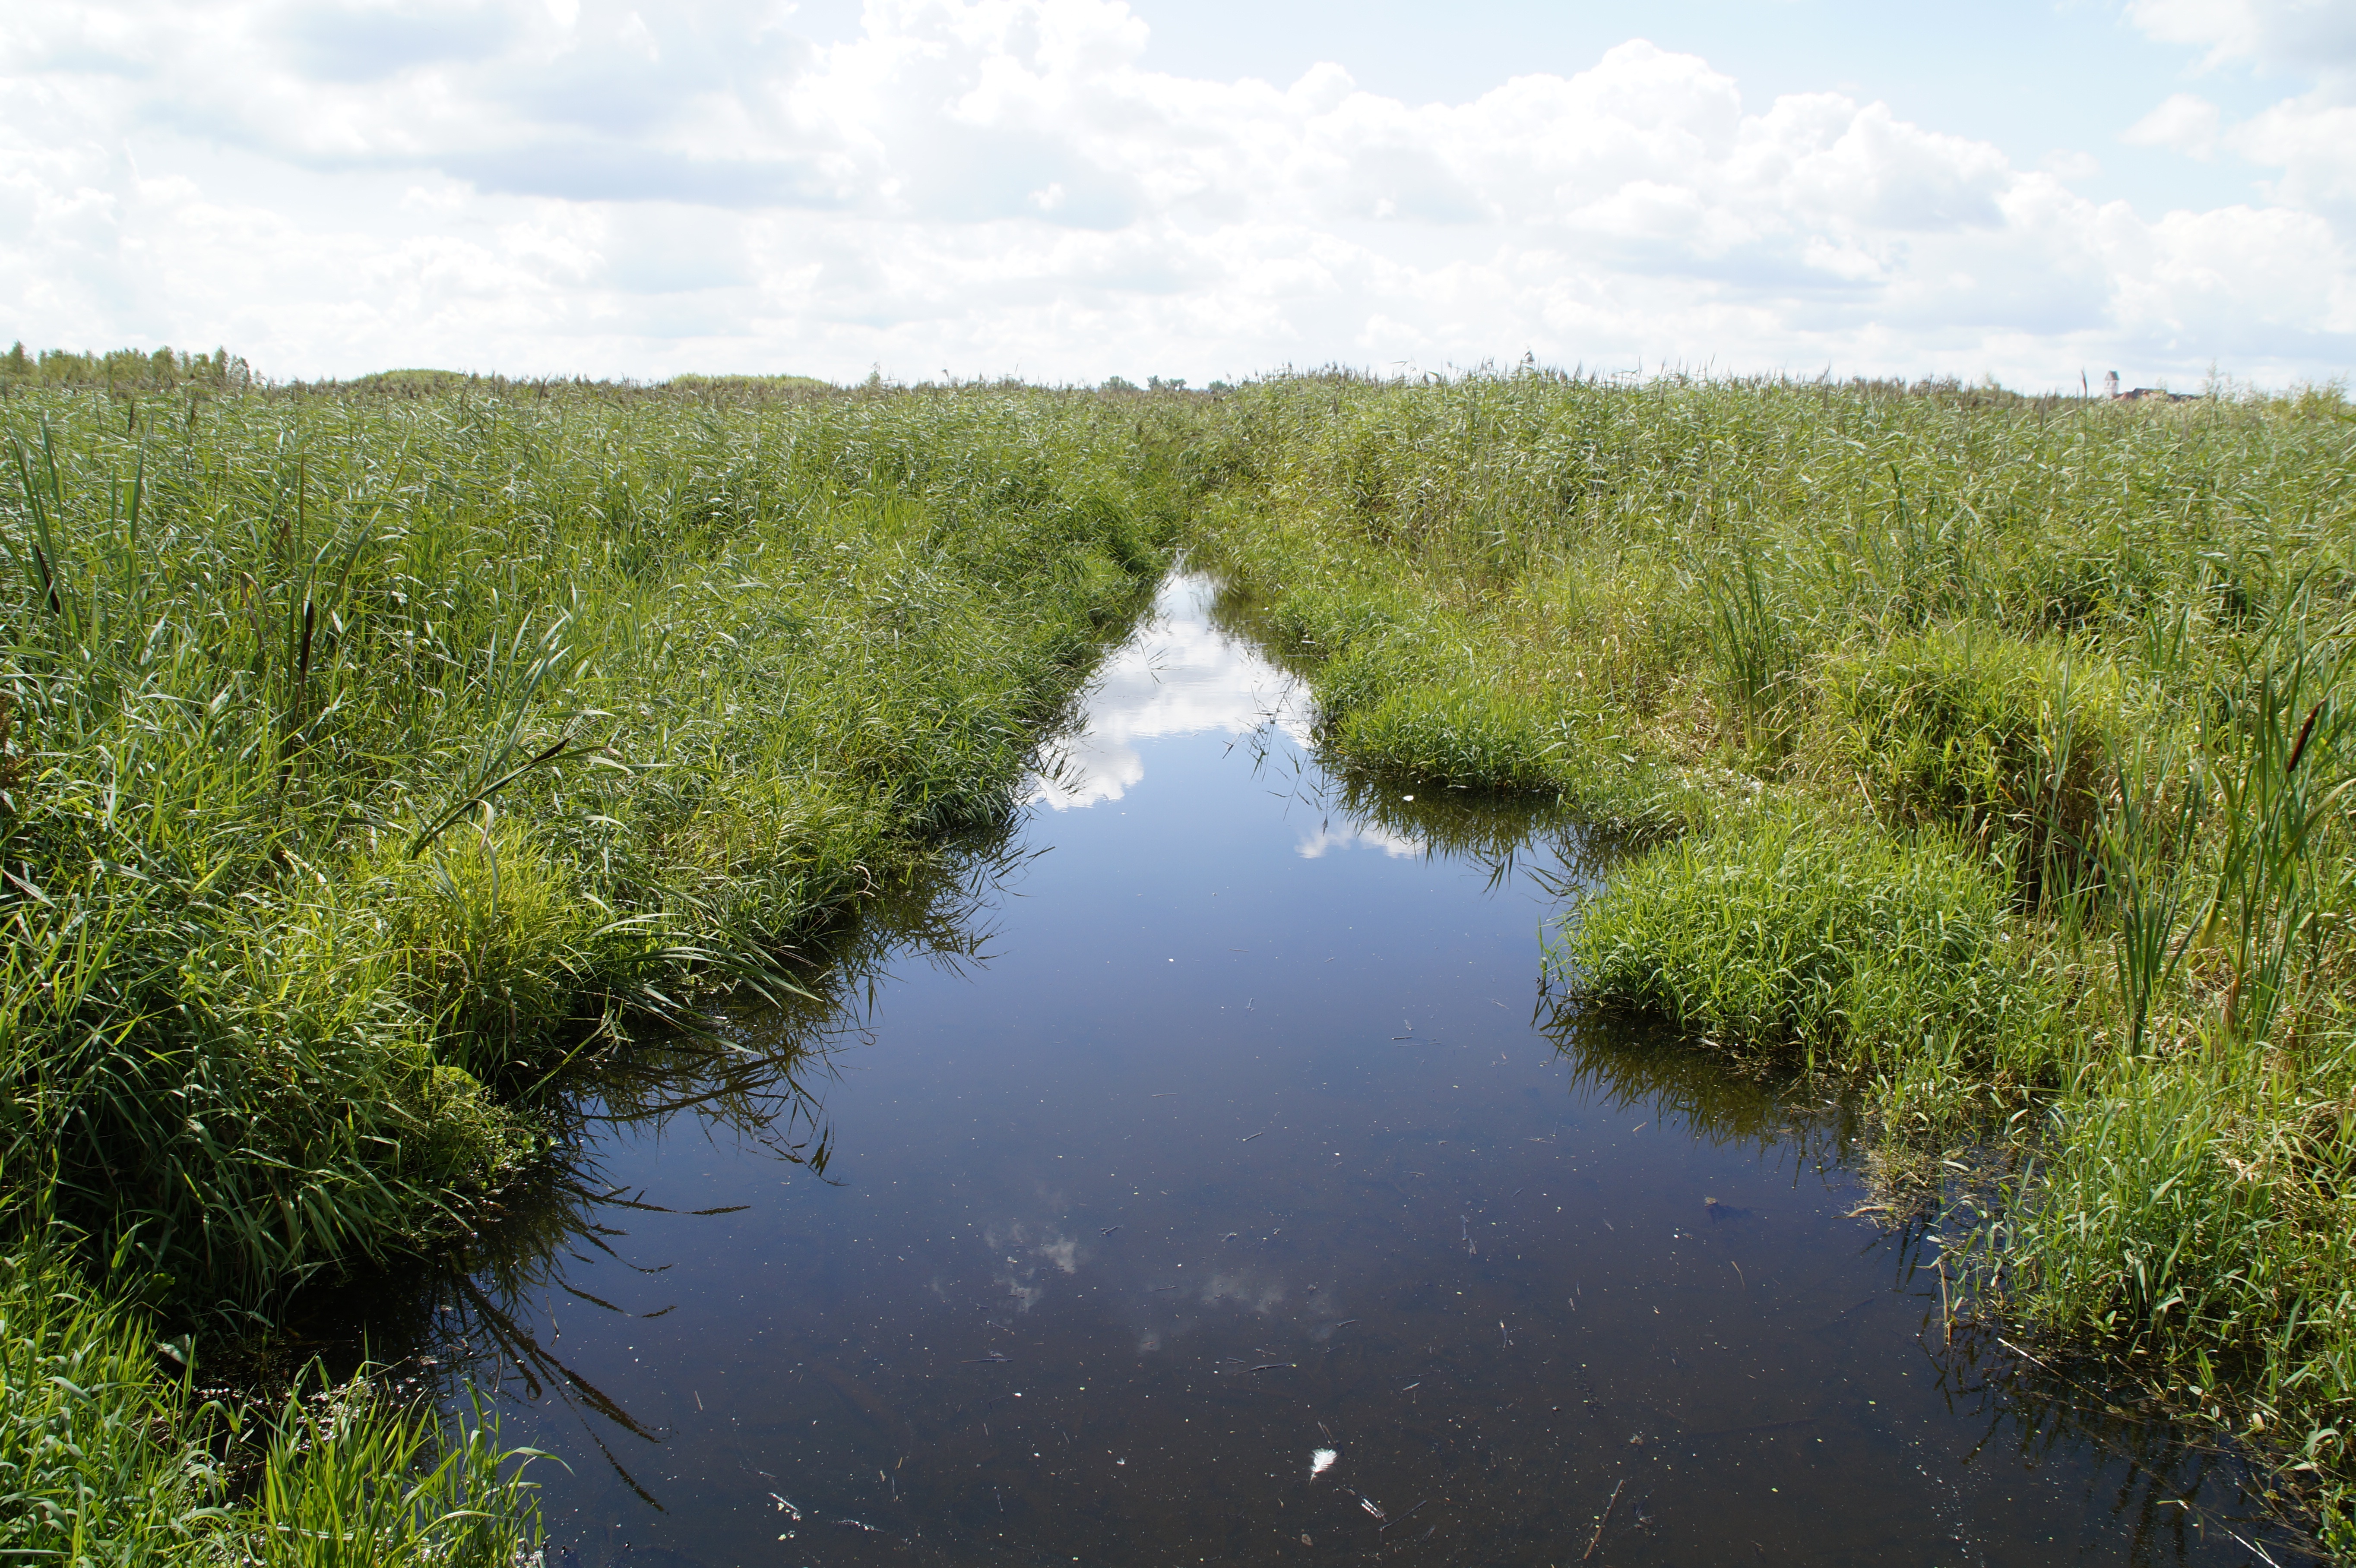
landscape, water, nature, grass, marsh, swamp, sky, meadow, prairie, lake, river, summer, reed, pond, stream, reflection, reservoir, waterway, clouds, grassland, vegetation, wetland, bog, floodplain, tributary, habitat, waters, ecosystem, moorland, mirroring, grasses, nature conservation, nature reserve, southern germany, spring lake, summer landscape, baden wurttemberg, silted, fen, natural environment, geographical feature, grass family